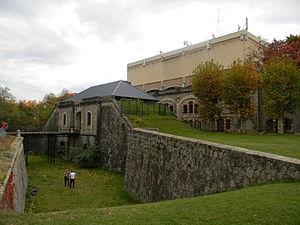
Le Fort de Côte-Lorette. Le bâtiment rose au dessus est un château d'eau ajouté ultérieurement par la commune.
Le fort de Côte-Lorette est un ancien ouvrage militaire construit de 1874 à 1894 sur la commune de Saint-Genis-Laval, au sud-ouest de Lyon. Il fait partie de la deuxième ceinture de Lyon et plus globalement du système Séré de Rivières.